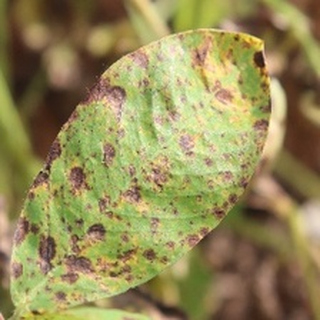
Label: groundnut_late_leaf_spot